William Murray Ross

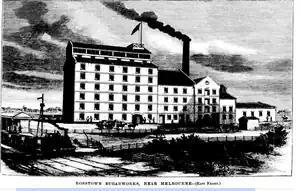
The sugar beet processing mill built as part of "the Rosstown Project".

William Murray Ross (1825–1904) was an entrepreneur best remembered for his failed "Rosstown Railway" in the south-eastern suburbs of Melbourne. The railway was part of a larger "Rosstown Project", which included a sugar beet processing mill and a residential estate. Parts of the rail line easement have been preserved as the Rosstown Railway Heritage Trail.